Tuguegarao

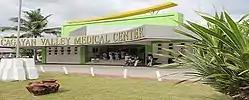
Cagayan Valley Medical Center

The city hosts a number of event centers—such as the Cagayan Sports Complex, Tuguegarao City Peoples' Gymnasium and the Cagayan Coliseum—thereby allowing it to host provincial and regional conventions and related gatherings.